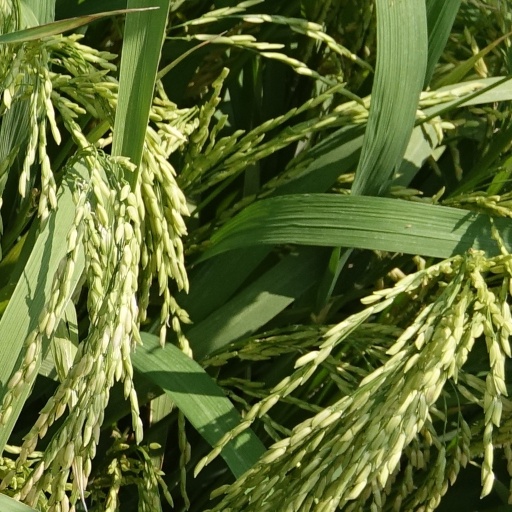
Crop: rice